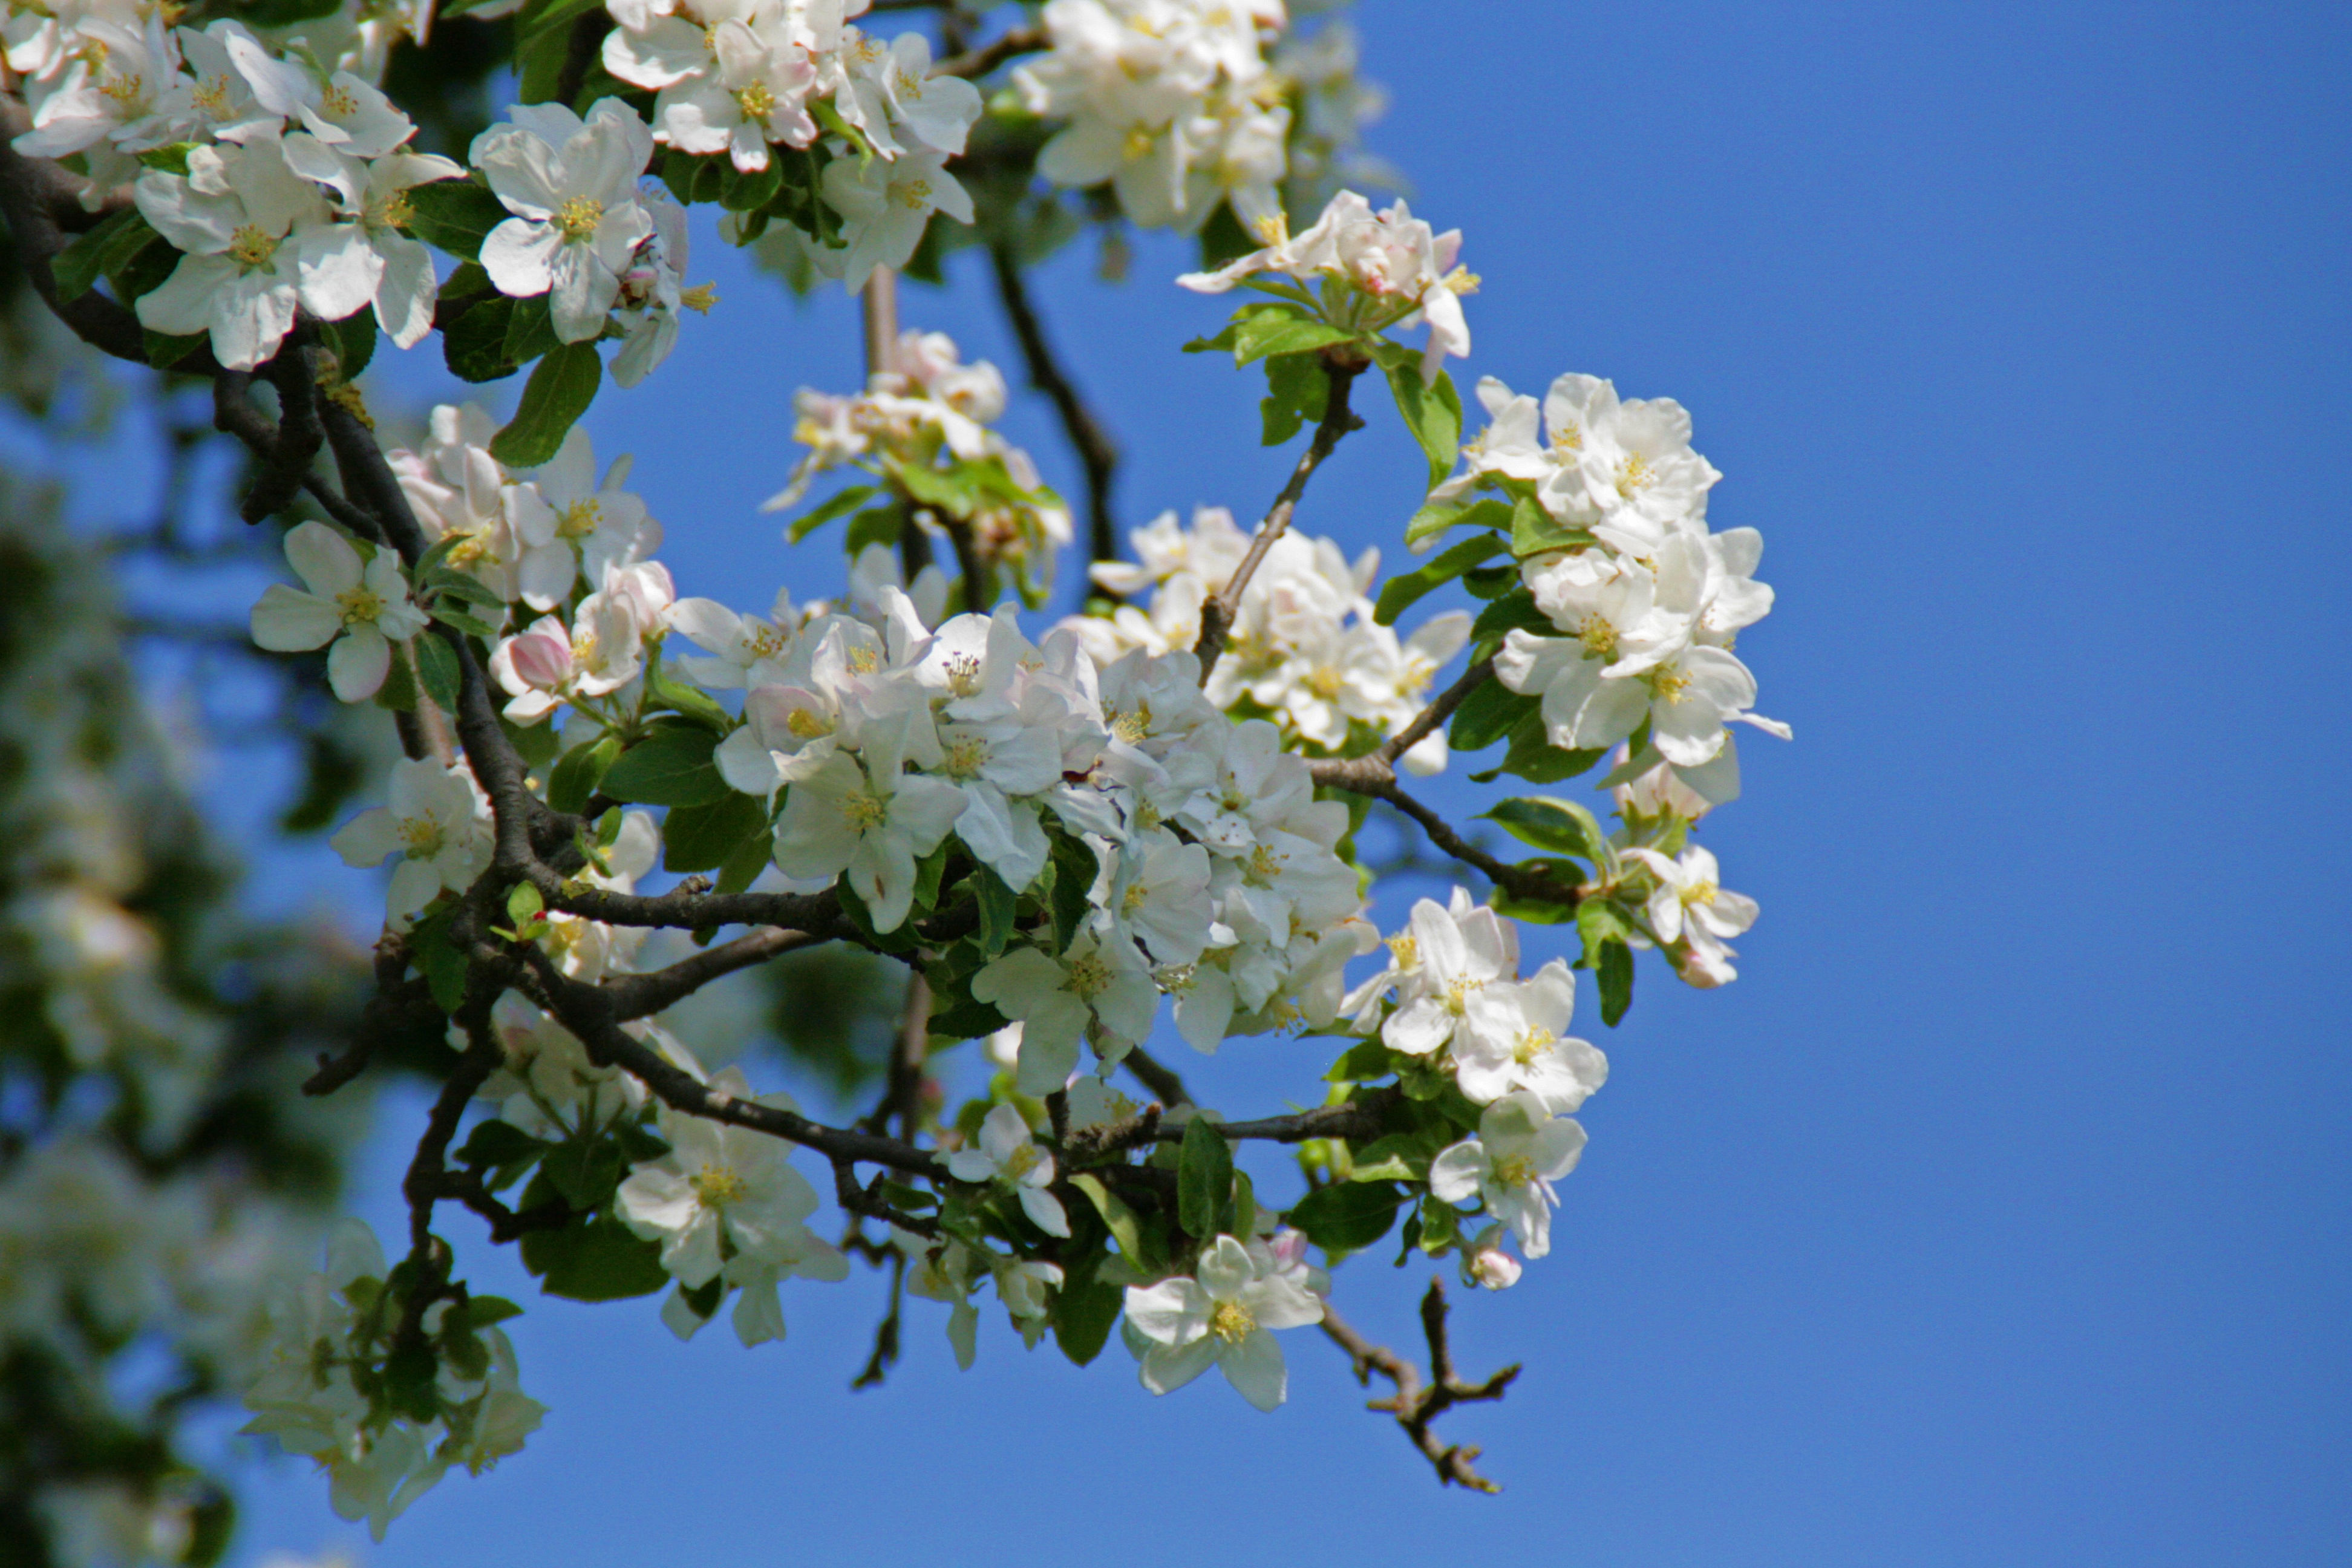
apple, landscape, tree, nature, branch, blossom, plant, sky, white, fruit, flower, bloom, orchard, summer, walk, food, spring, relax, produce, botany, blue, rest, flora, blue sky, leaves, shrub, beautiful, may, mood, silent, idyll, nice weather, apple tree, macro photography, apple blossom, flowering plant, apple tree blossom, woody plant, land plant